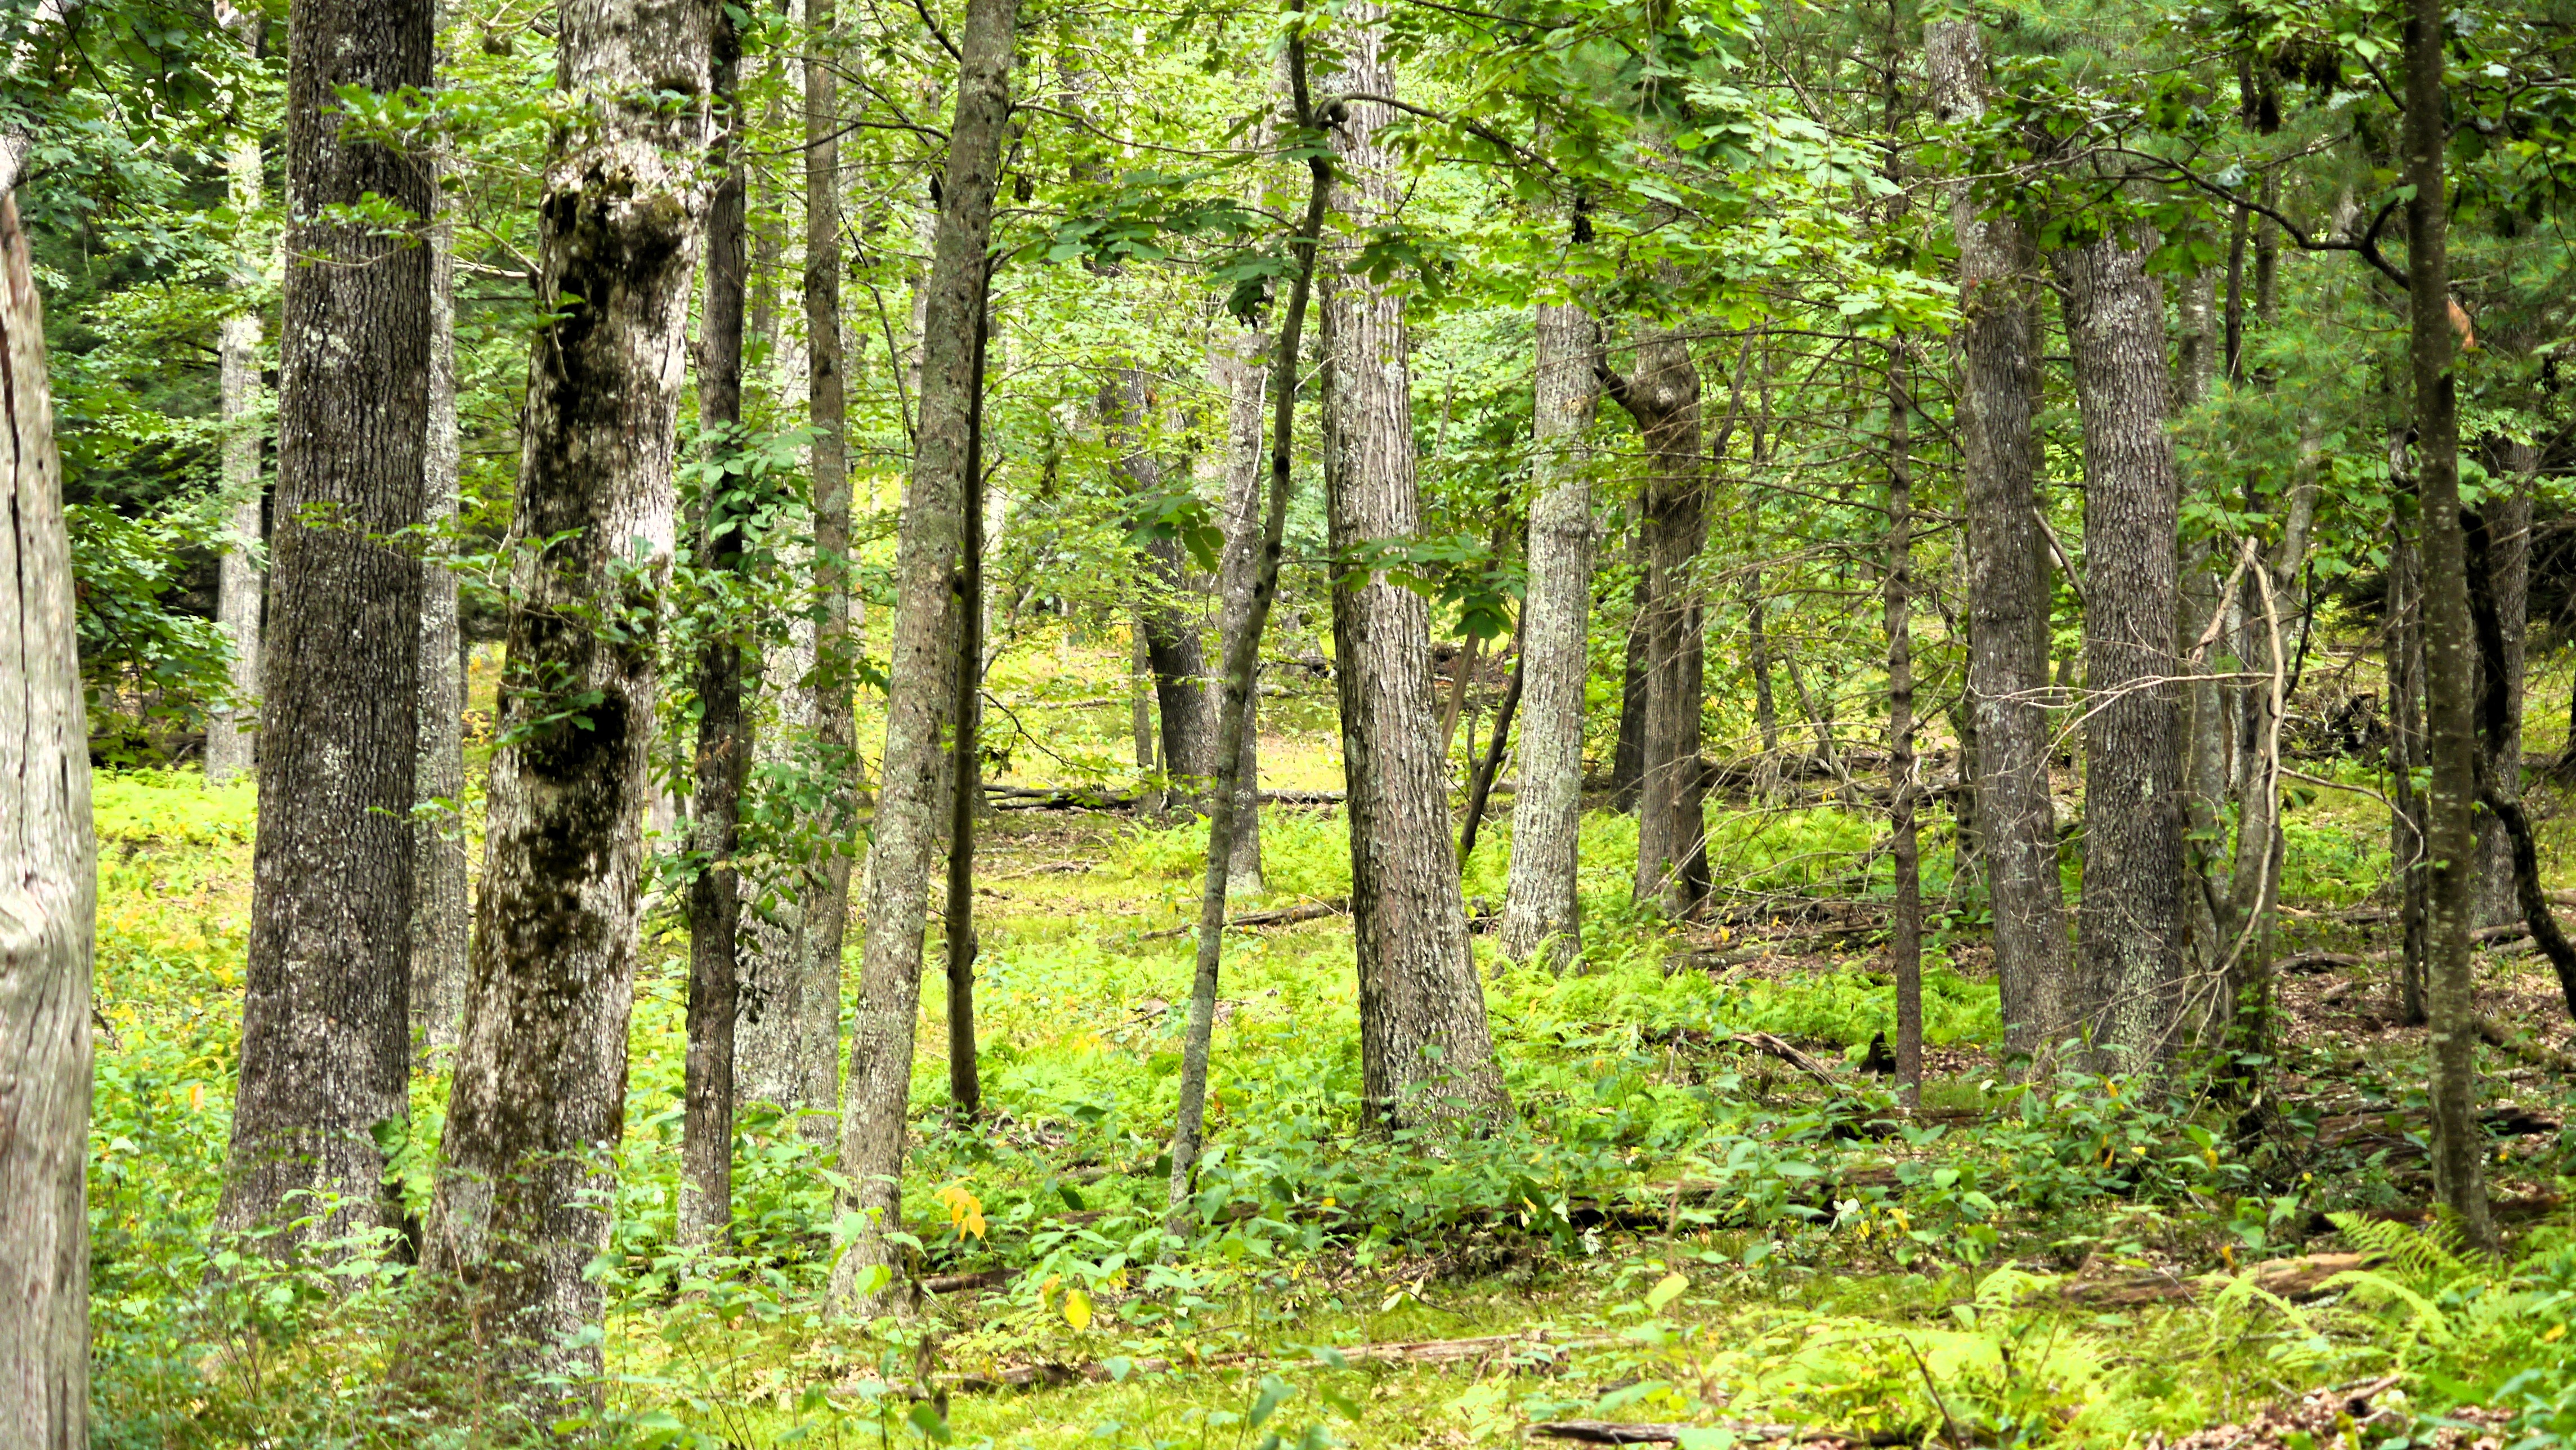
virginia, forest, trees, plant, wood, tree, terrestrial plant, trunk, natural landscape, groundcover, landscape, deciduous, grass, spruce fir forest, temperate broadleaf and mixed forest, People in nature, grove, woodland, temperate coniferous forest, riparian forest, Northern hardwood forest, tropical and subtropical coniferous forests, jungle, wildlife, grassland, old growth forest, vascular plant, plant stem, path, art, symmetry, valdivian temperate rain forest, birch family, rainforest